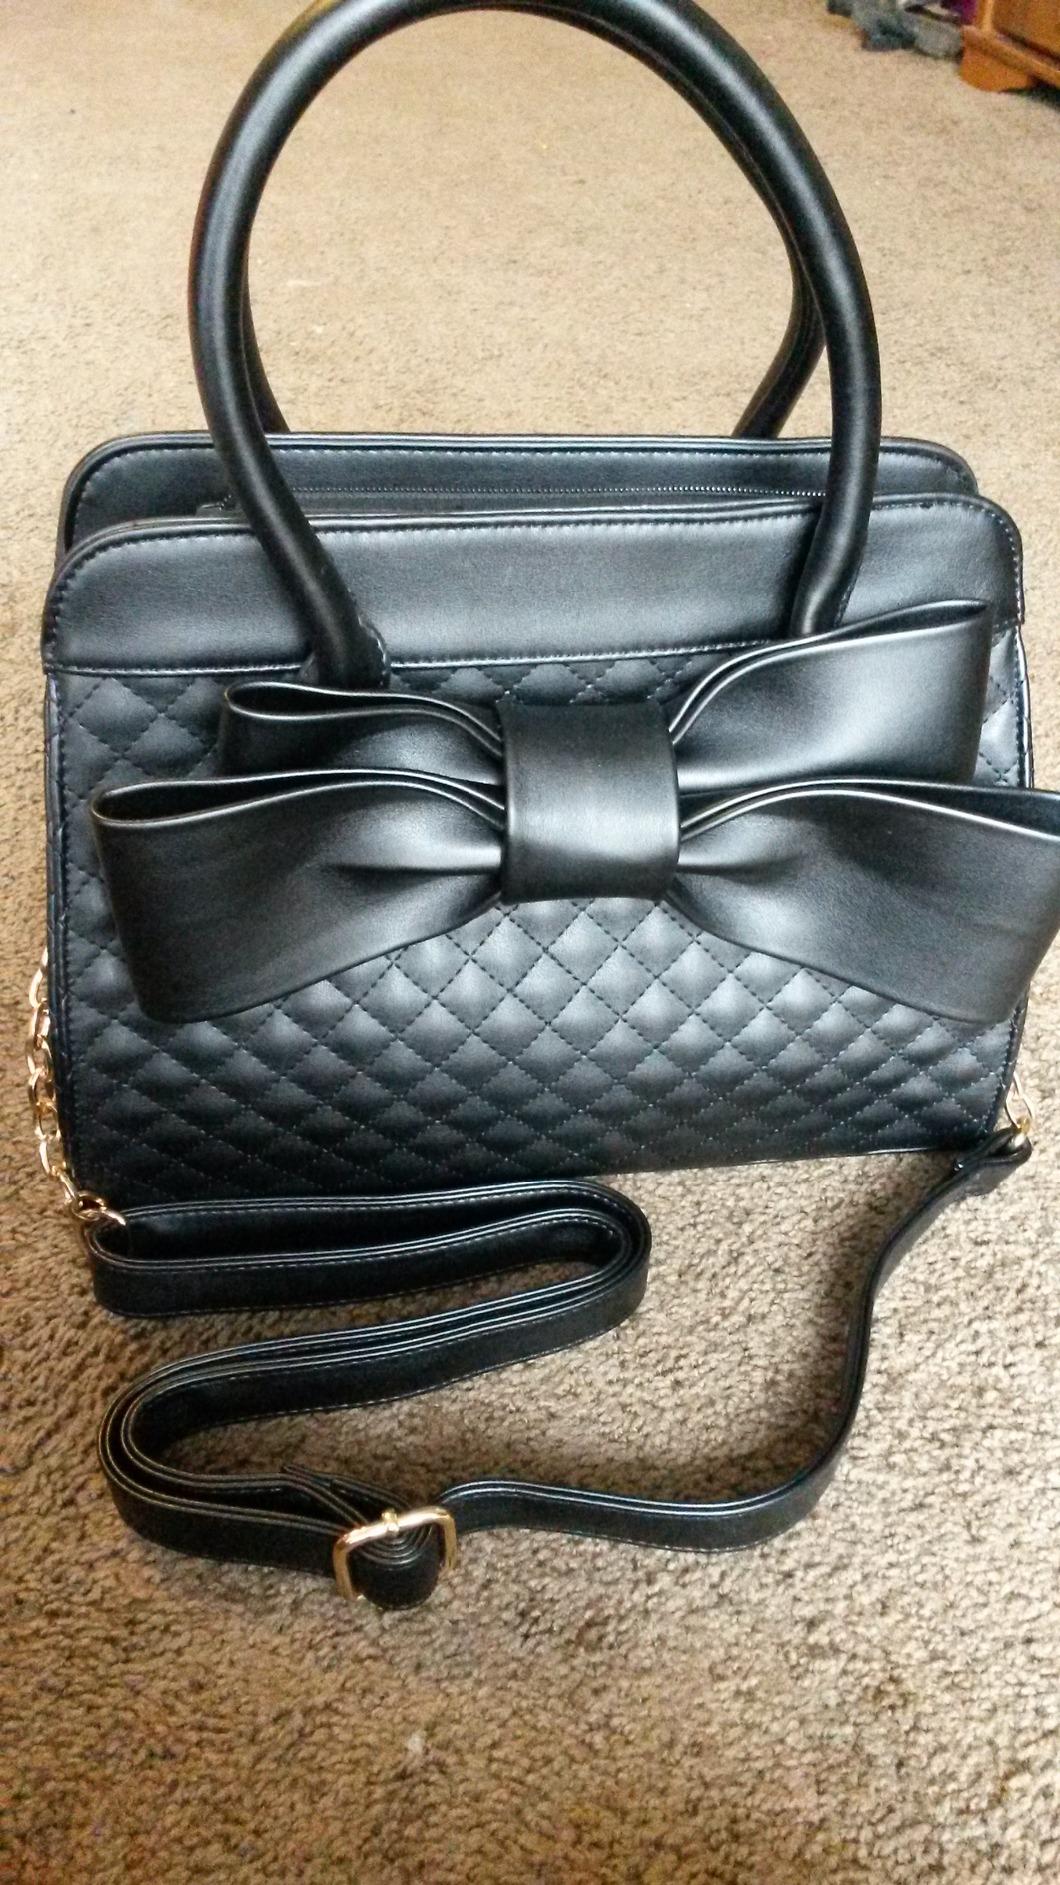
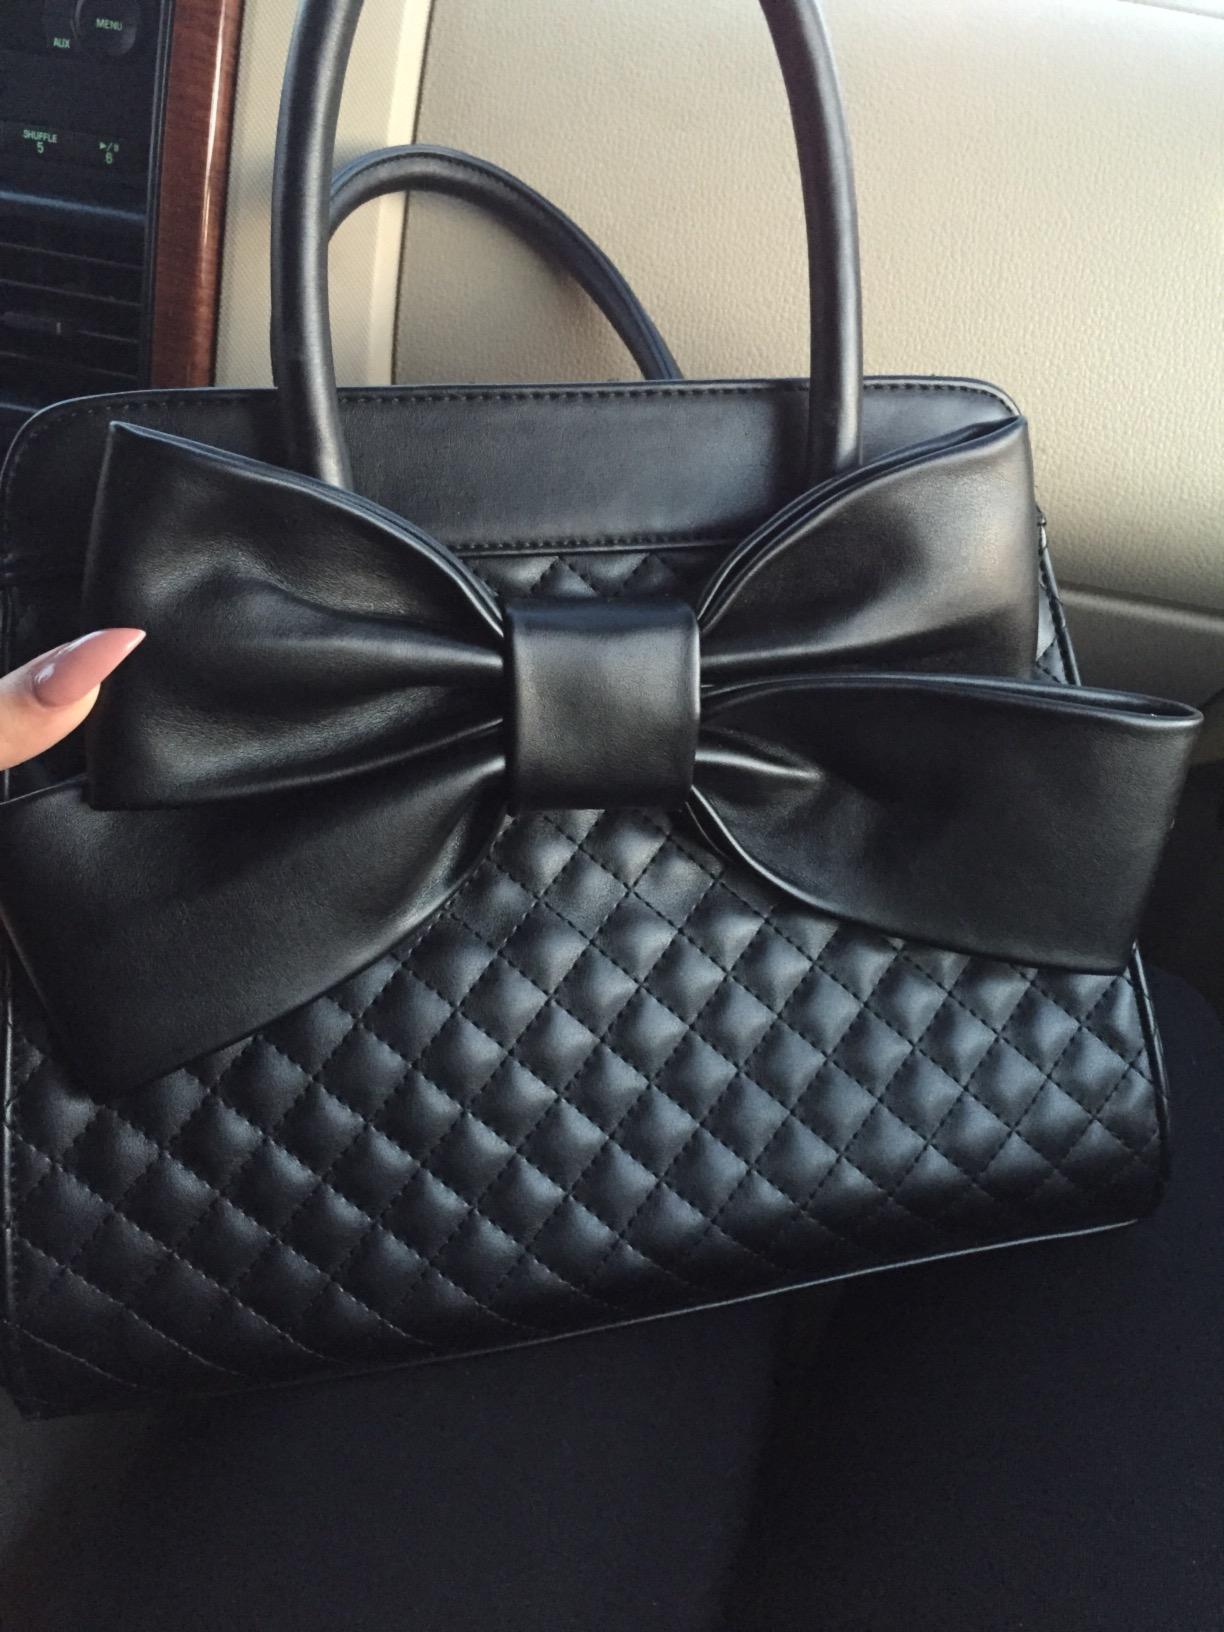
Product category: accessories_handbag
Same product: yes